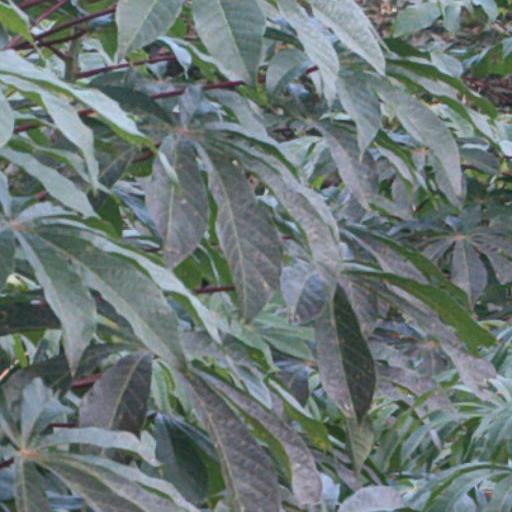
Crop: cassava